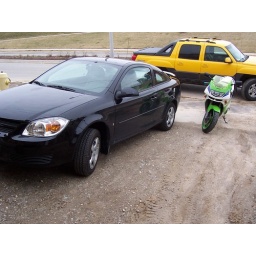
my bike beside my brand new car